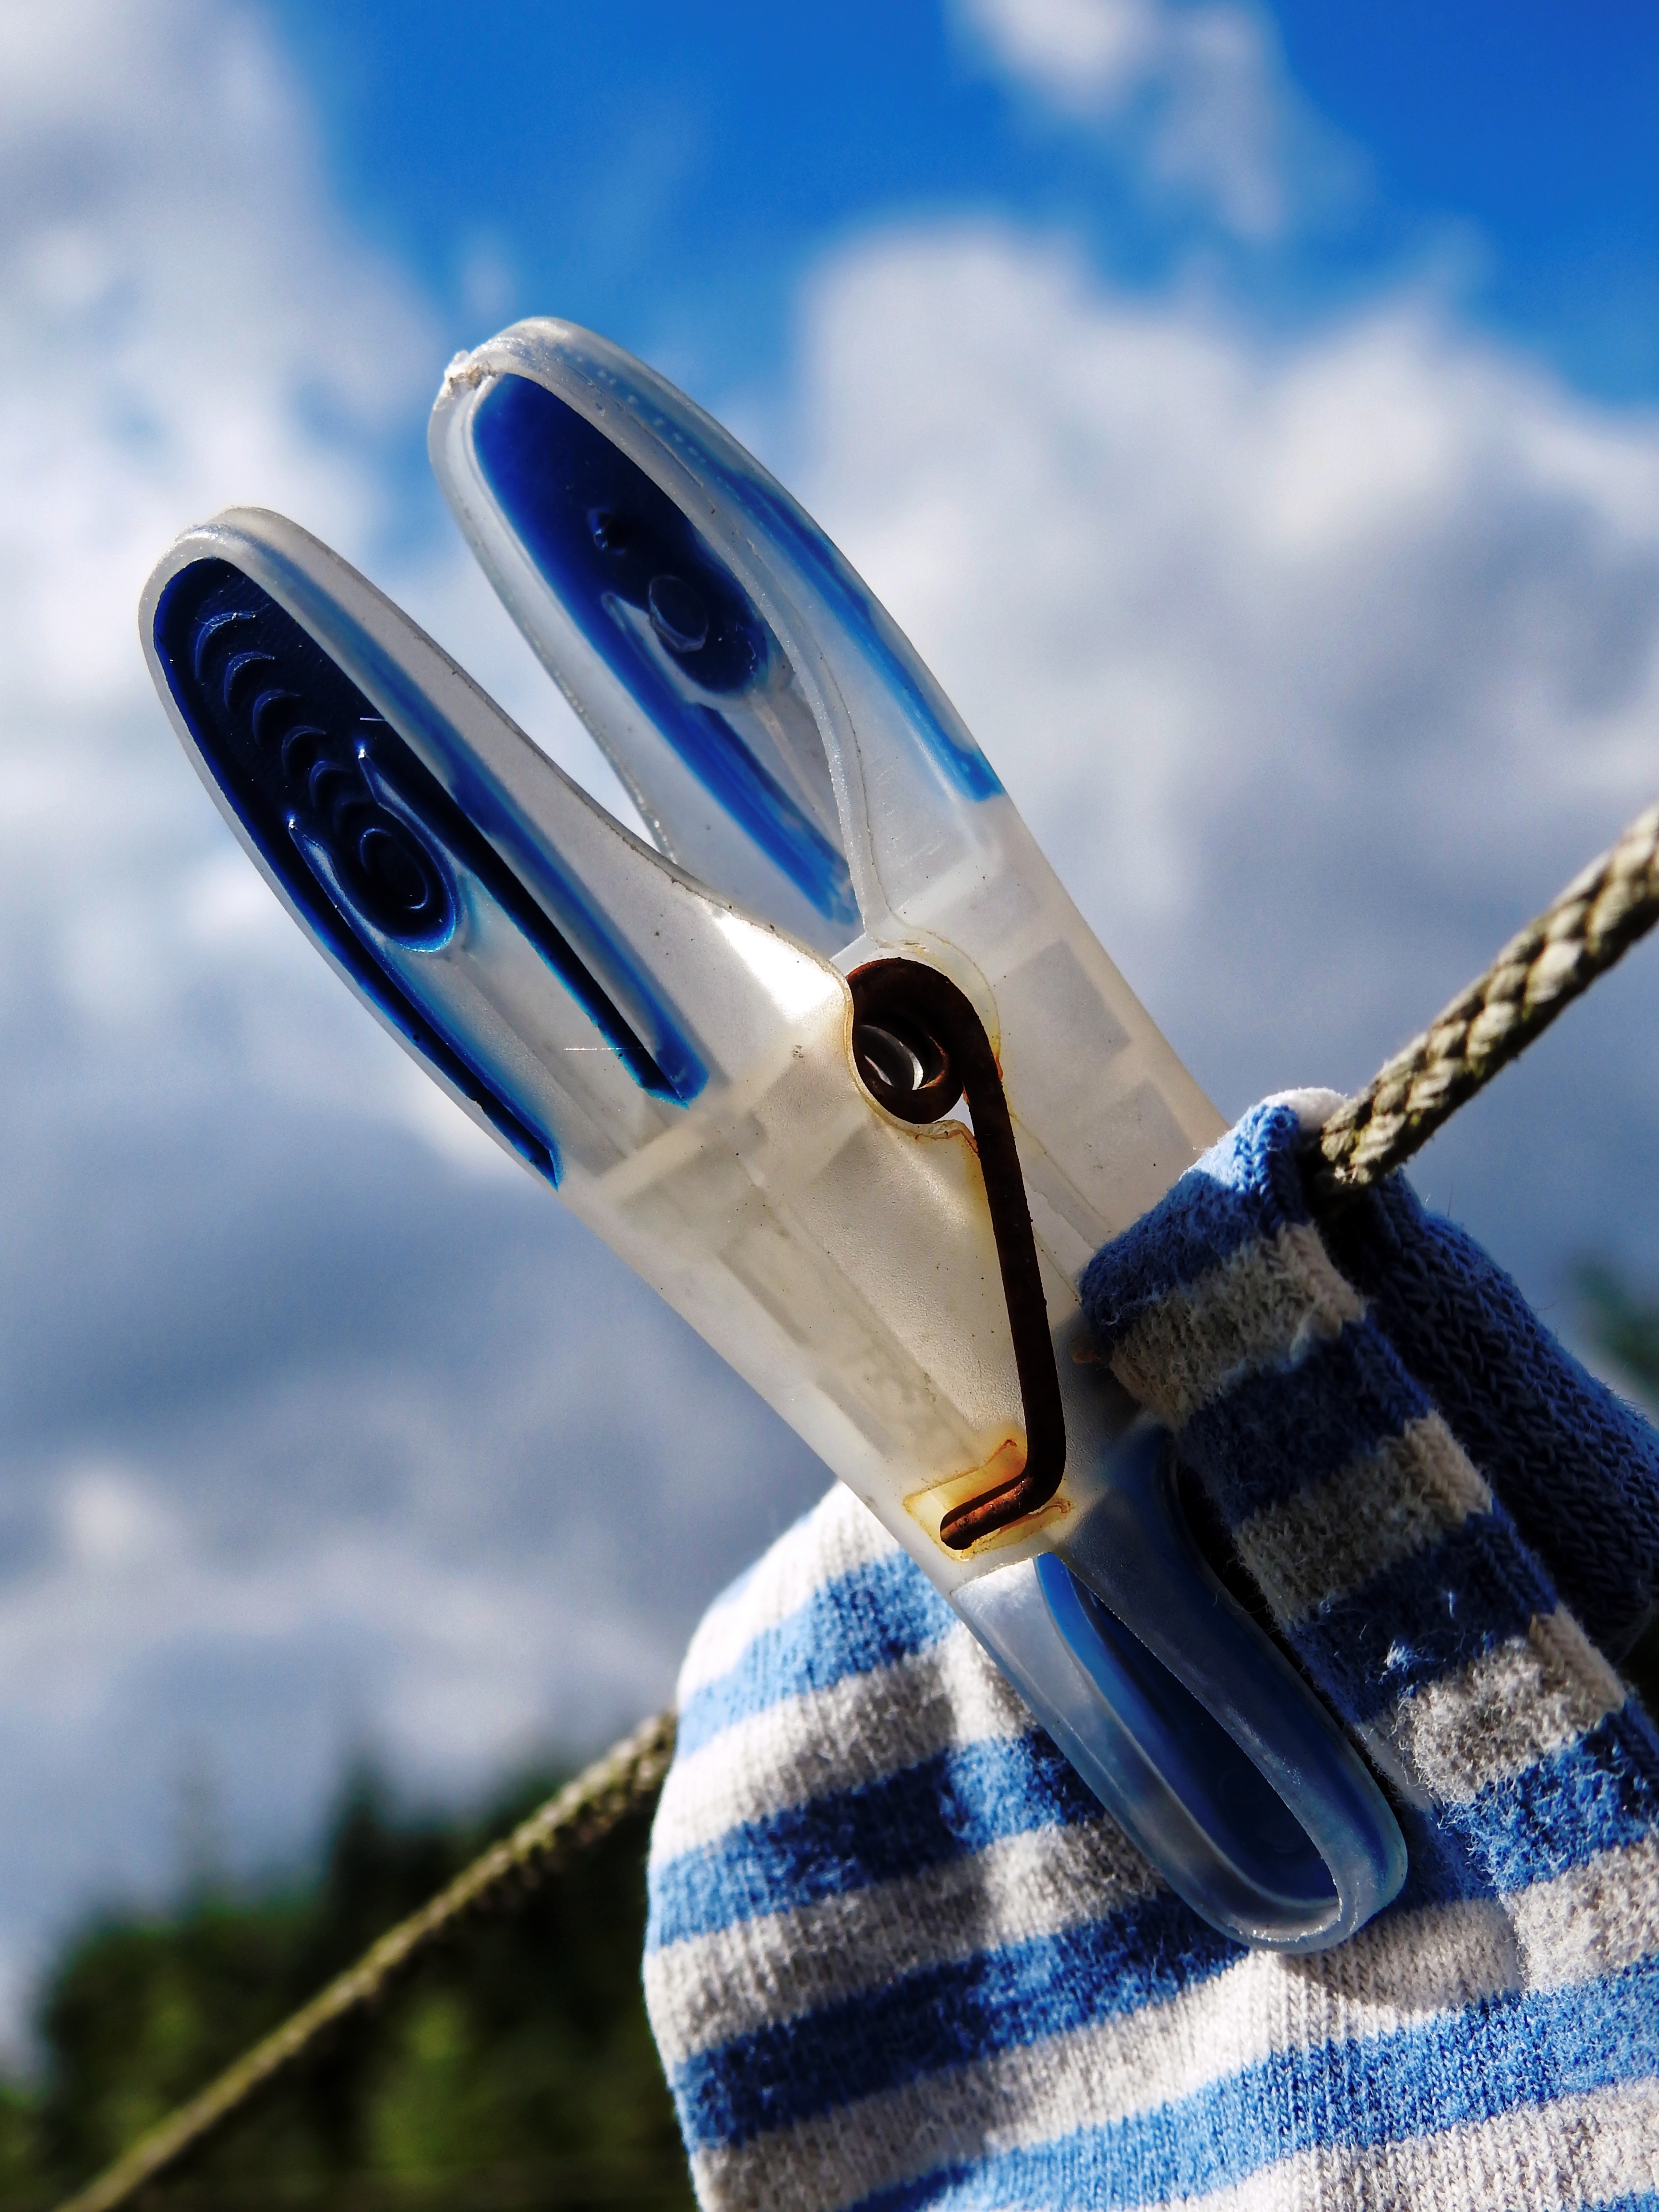
hand, wing, airplane, aircraft, dry, vehicle, wash, blue, clothing, laundry, jam, leash, hang, out, propeller, clip, washed, clothes drying rack, budget, clothes line, clothes peg, hang laundry, dry laundry, fighter aircraft, atmosphere of earth, aircraft engine